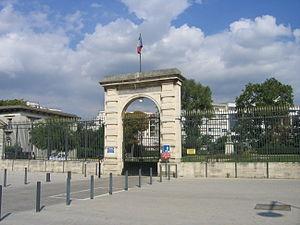
L'École nationale vétérinaire d'Alfort est un établissement public d'enseignement supérieur et de recherche, placé sous la tutelle du ministère chargé de l'Agriculture. Son site principal est situé à Maisons-Alfort dans le Val-de-Marne.